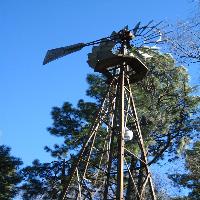
Weather: sun or clear